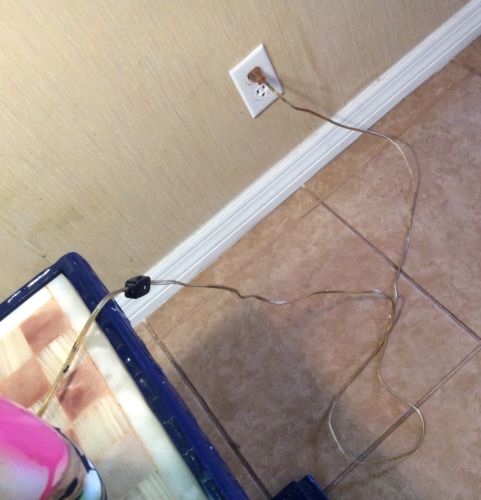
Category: lamp